Khentrul Jamphel Lodrö Rinpoche

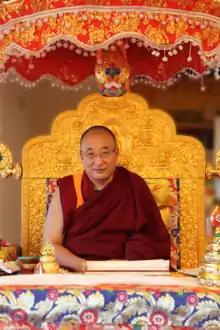
Khentrul Rinpoche in 2018

Khentrul Jamphel Lodrö Rinpoché (Tibetan: ཤར་མཁན་སྤྲུལ་འཇམ་དཔལ་བློ་གྲོས།, Wylie: shar mkhan sprul 'jam dpal blo gros) (born 1968) is a Tibetan Buddhist Rimé Master. Shar Khentrul Jamphel Lodro Rinpoché teaches predominantly the extensive Kalachakra system according to the Jonang tradition of Tibetan Buddhism. He is the founder and spiritual director of the Tibetan Buddhist Rimé Institute or Tong Zuk Dechen Ling in the Tibetan language. He translated the Jonang Kalachakra practice texts, with instructions, into English and Chinese.